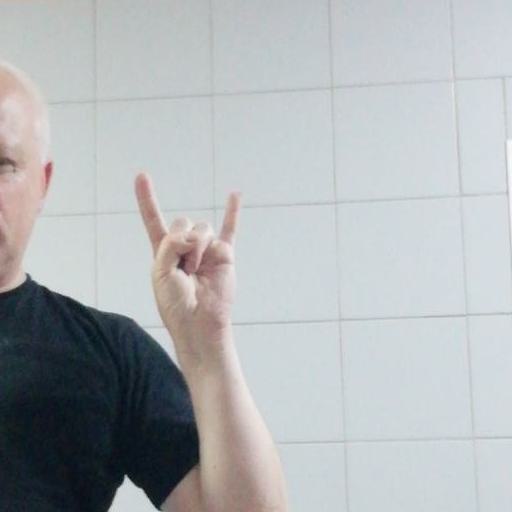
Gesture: rock